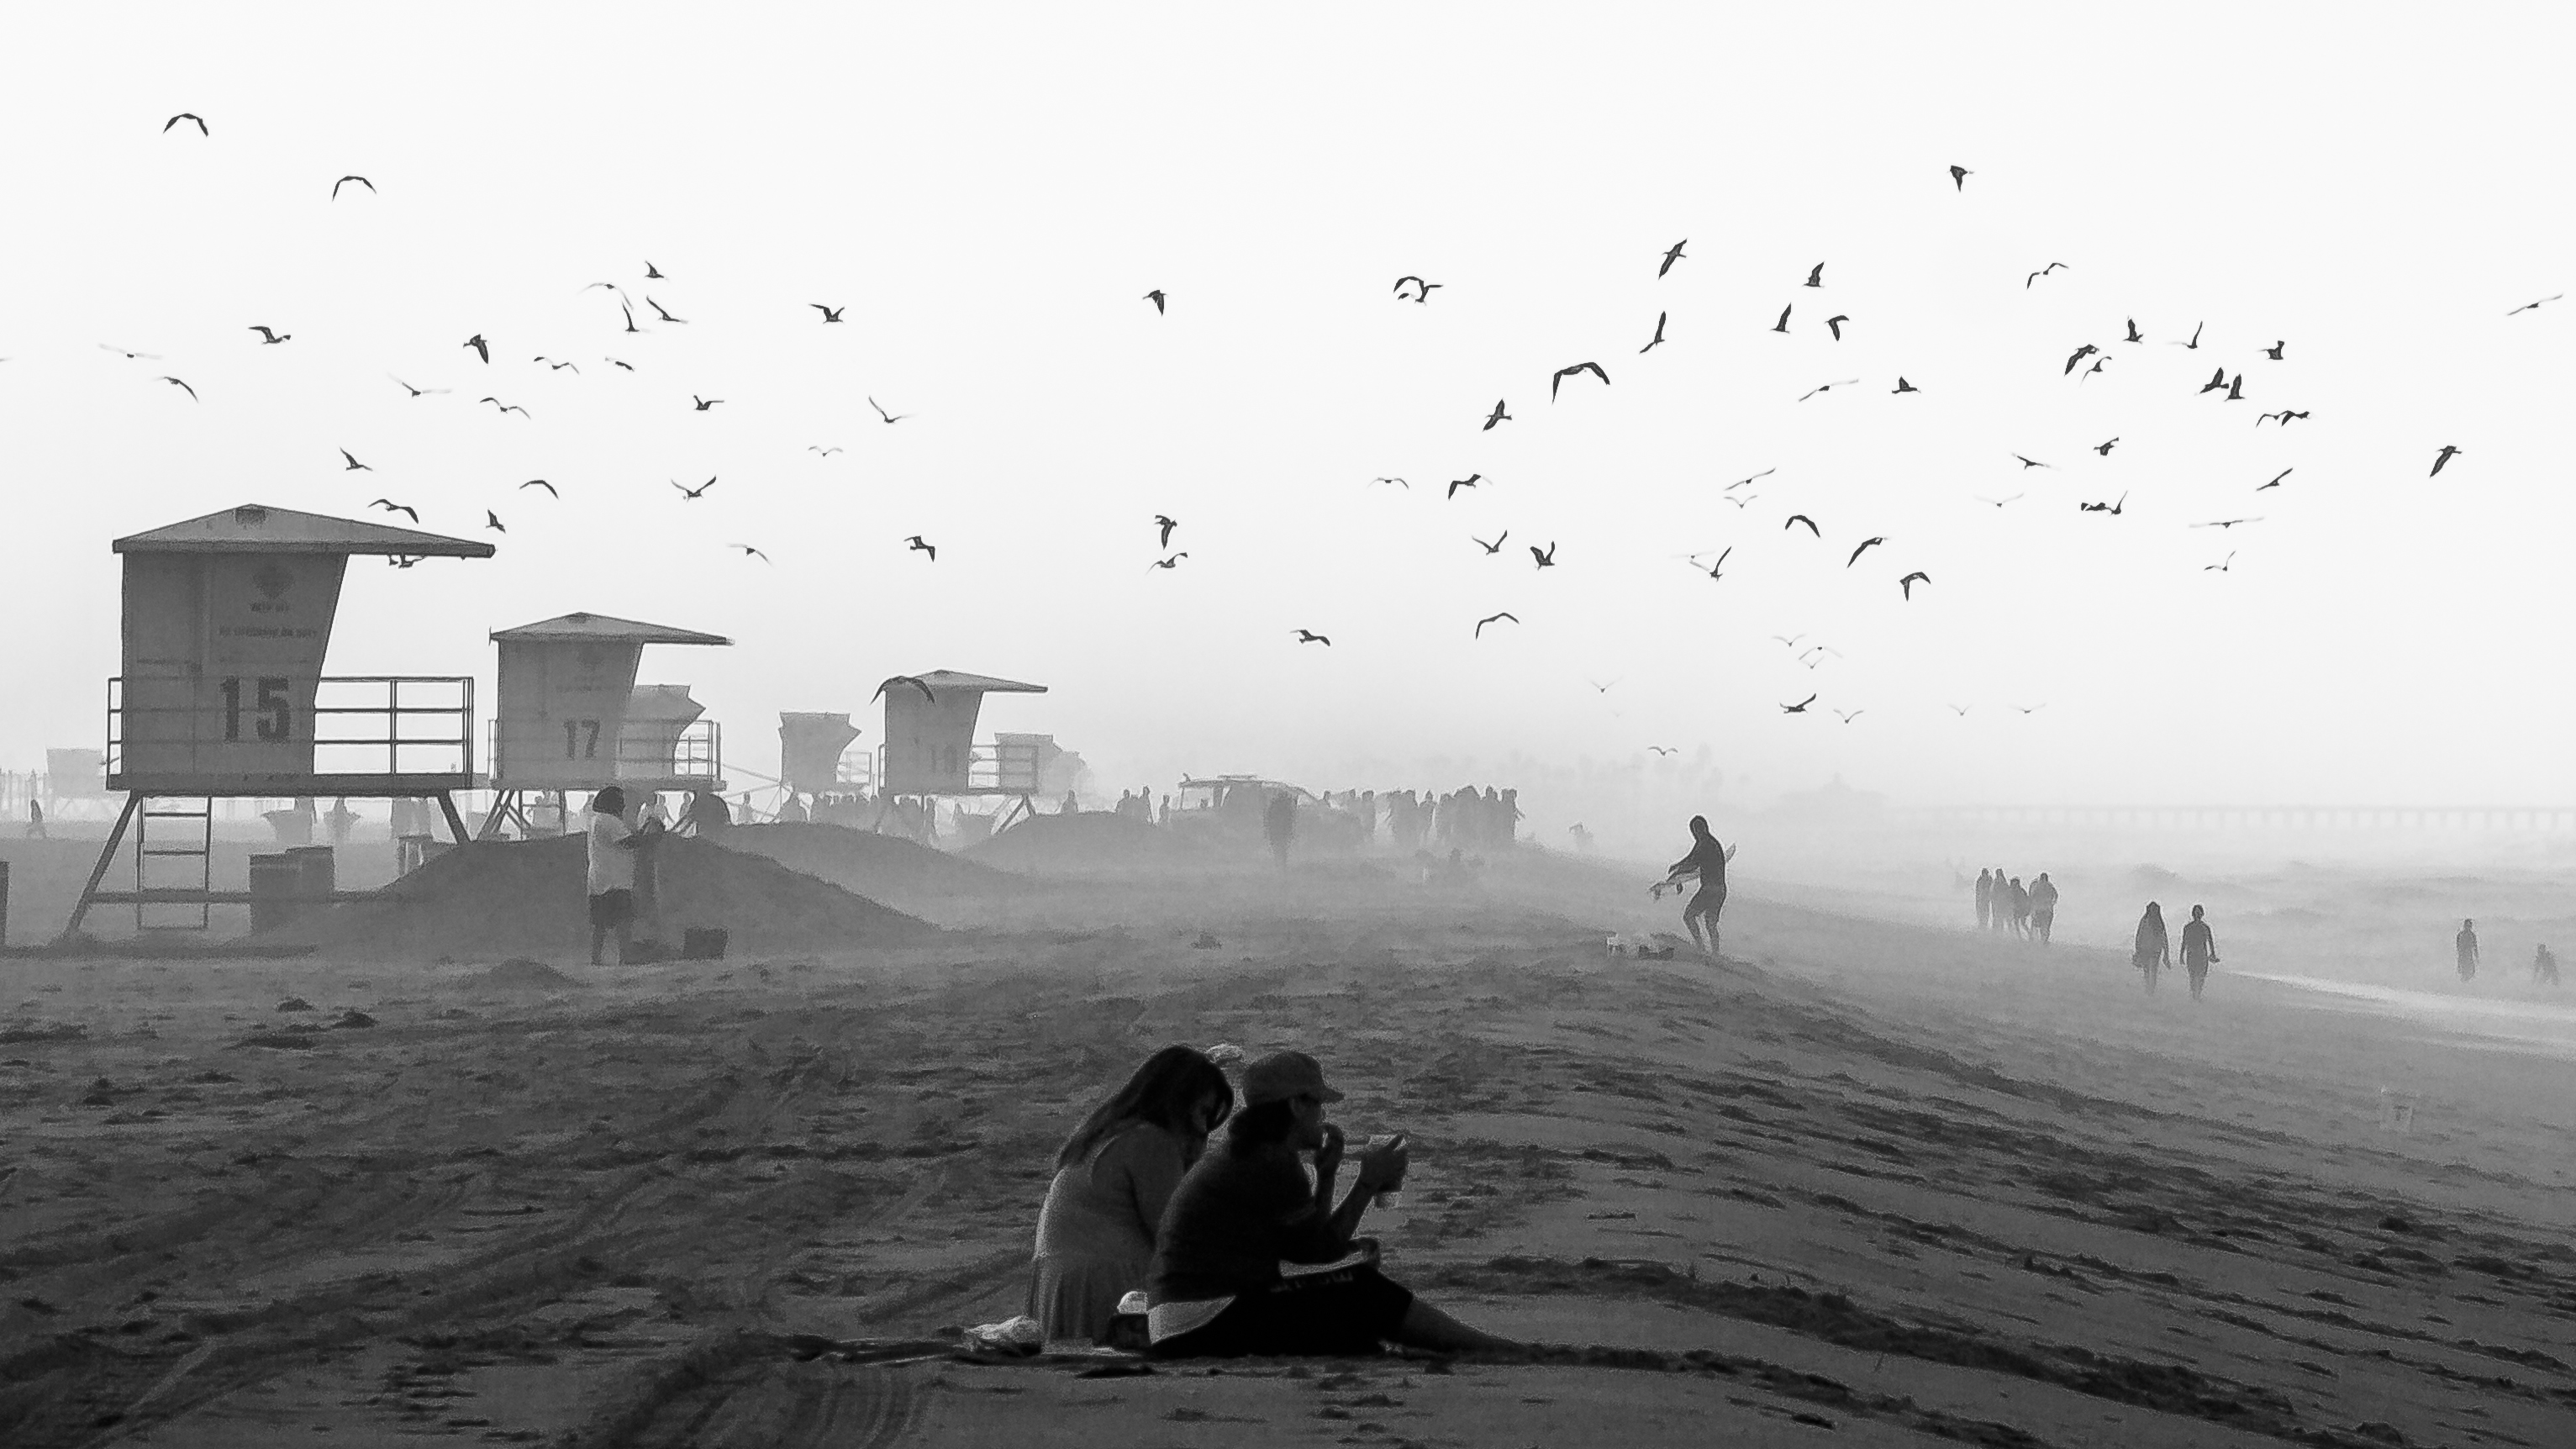
beach, landscape, sea, bird, black and white, board, girl, mist, white, morning, wind, city, surfer, surf, weather, black, monochrome, california, bw, creativecommons, waves, wide, scene, huntington, monochrome photography, atmospheric phenomenon